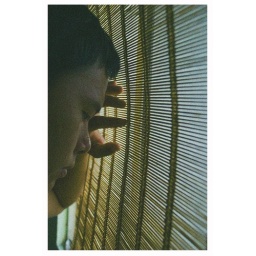
I love that curtain blind. I had it in my bedroom window